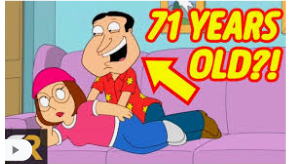
Portrait style: Cartoon Portrait